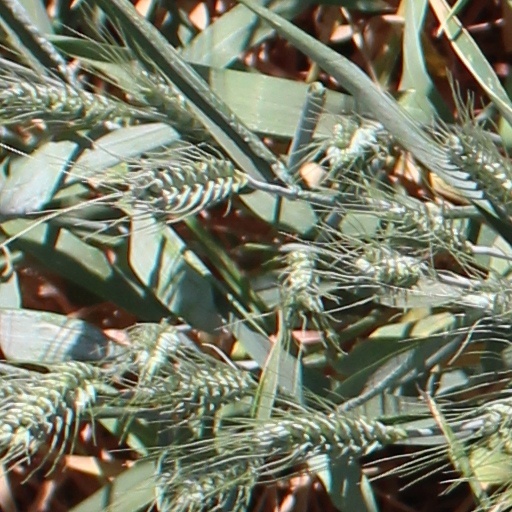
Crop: wheat